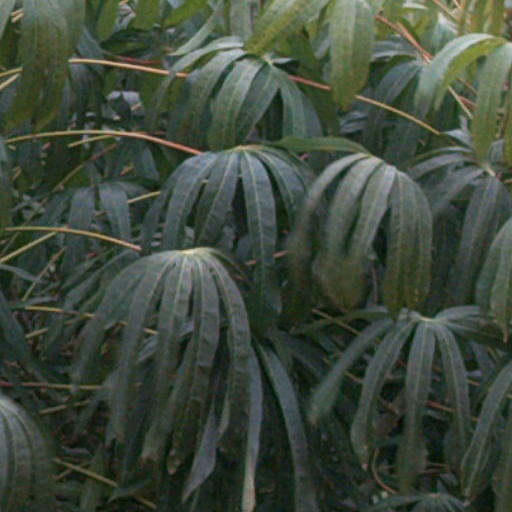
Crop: cassava